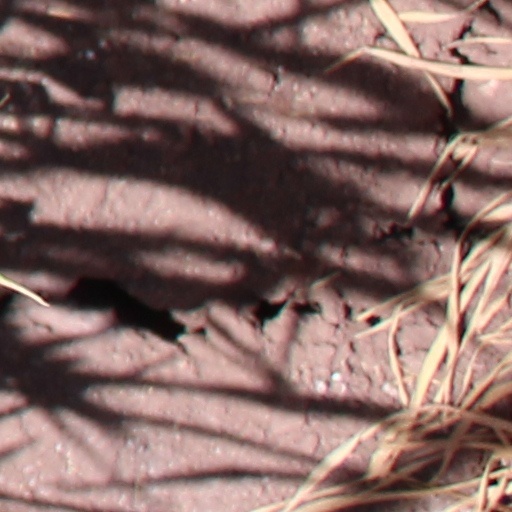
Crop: wheat